Whiteadder Reservoir

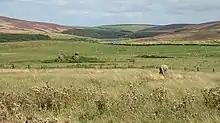
The Chapel Stone, with the ruins of Penshiel Grange behind, and the reservoir in the distance

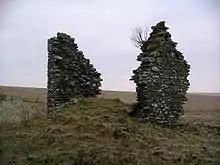
The ruins of Gamelshiel Castle

Prehistoric settlement in the area is represented by the Friar's Nose, a multivallate promontory fort immediately east of the reservoir.